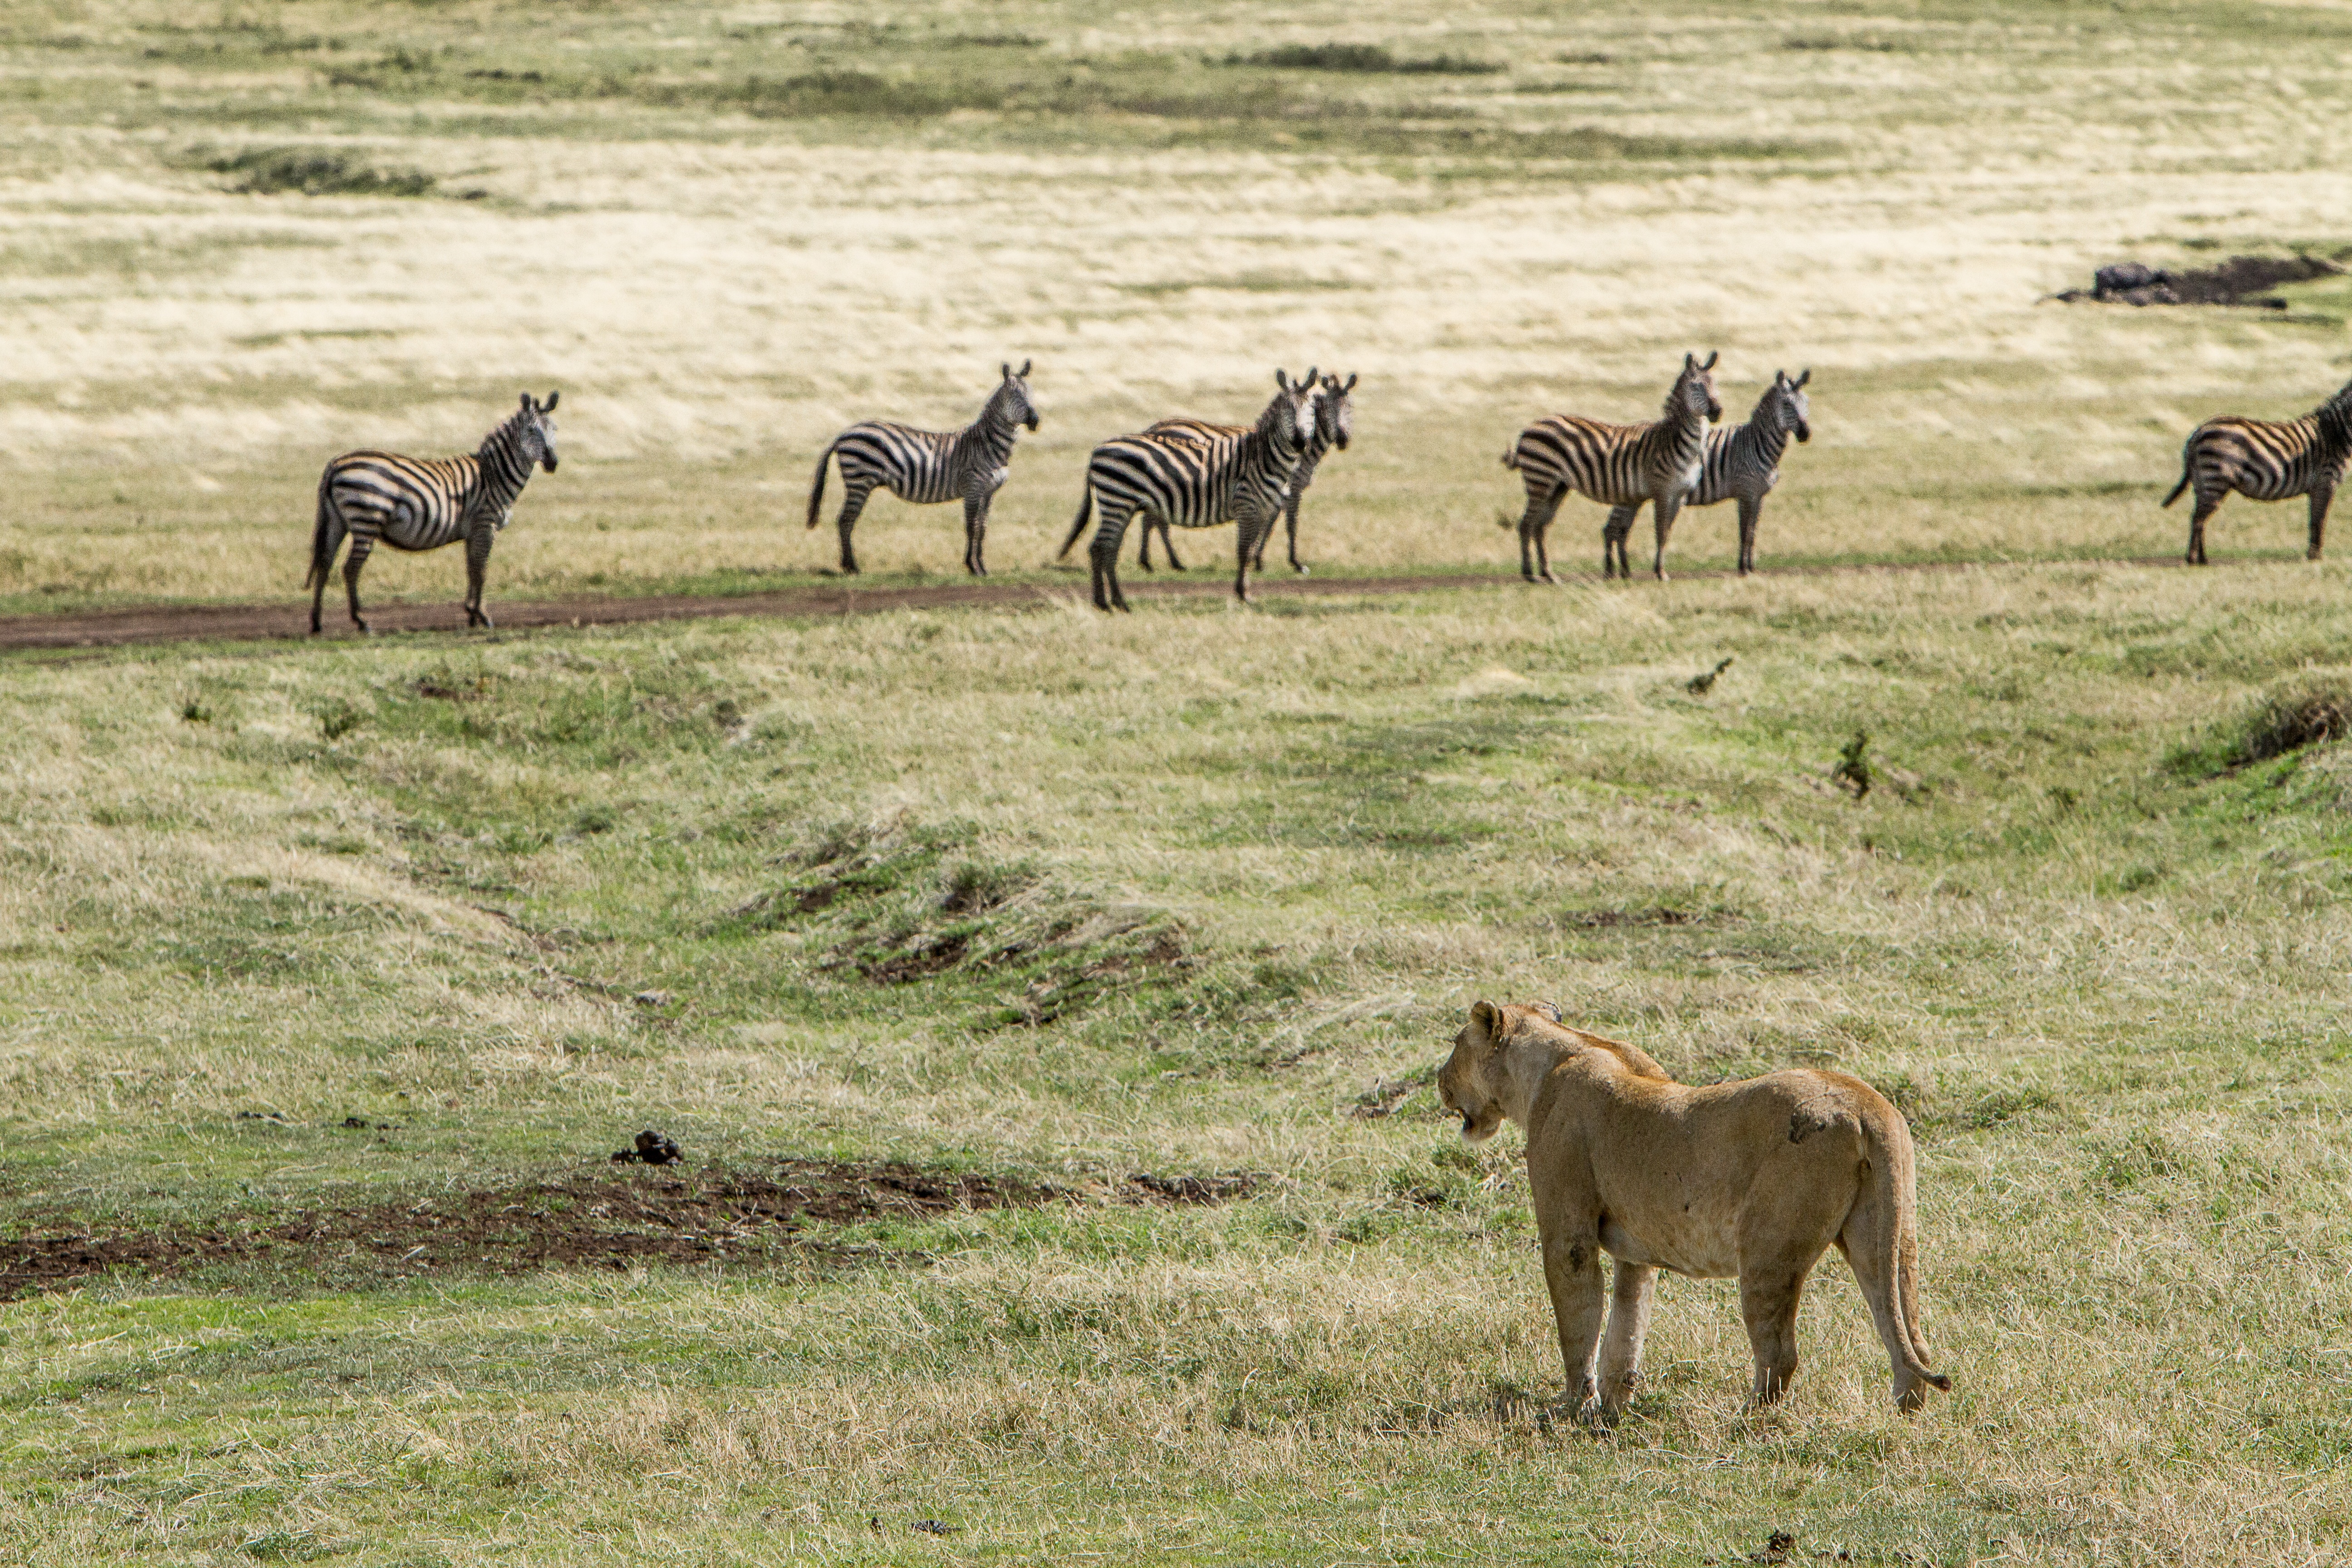
prairie, adventure, wildlife, herd, pasture, grazing, mammal, fauna, savanna, plain, grassland, safari, ecosystem, steppe, horse like mammal, mustang horse